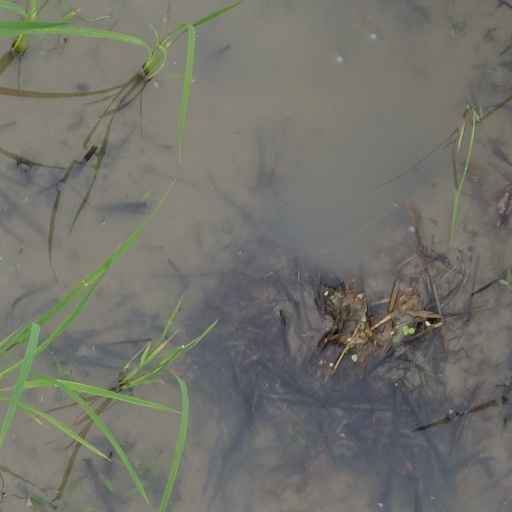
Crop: rice